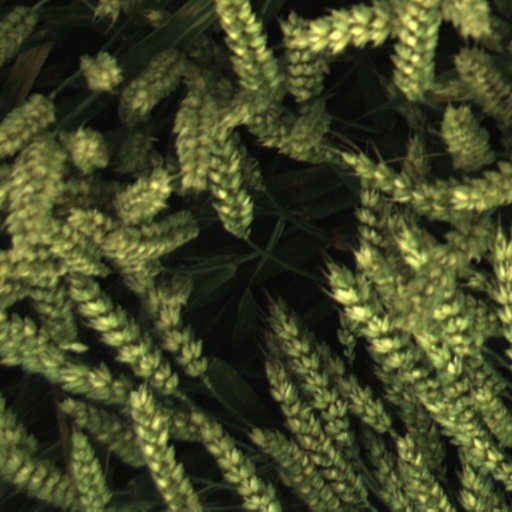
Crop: wheat